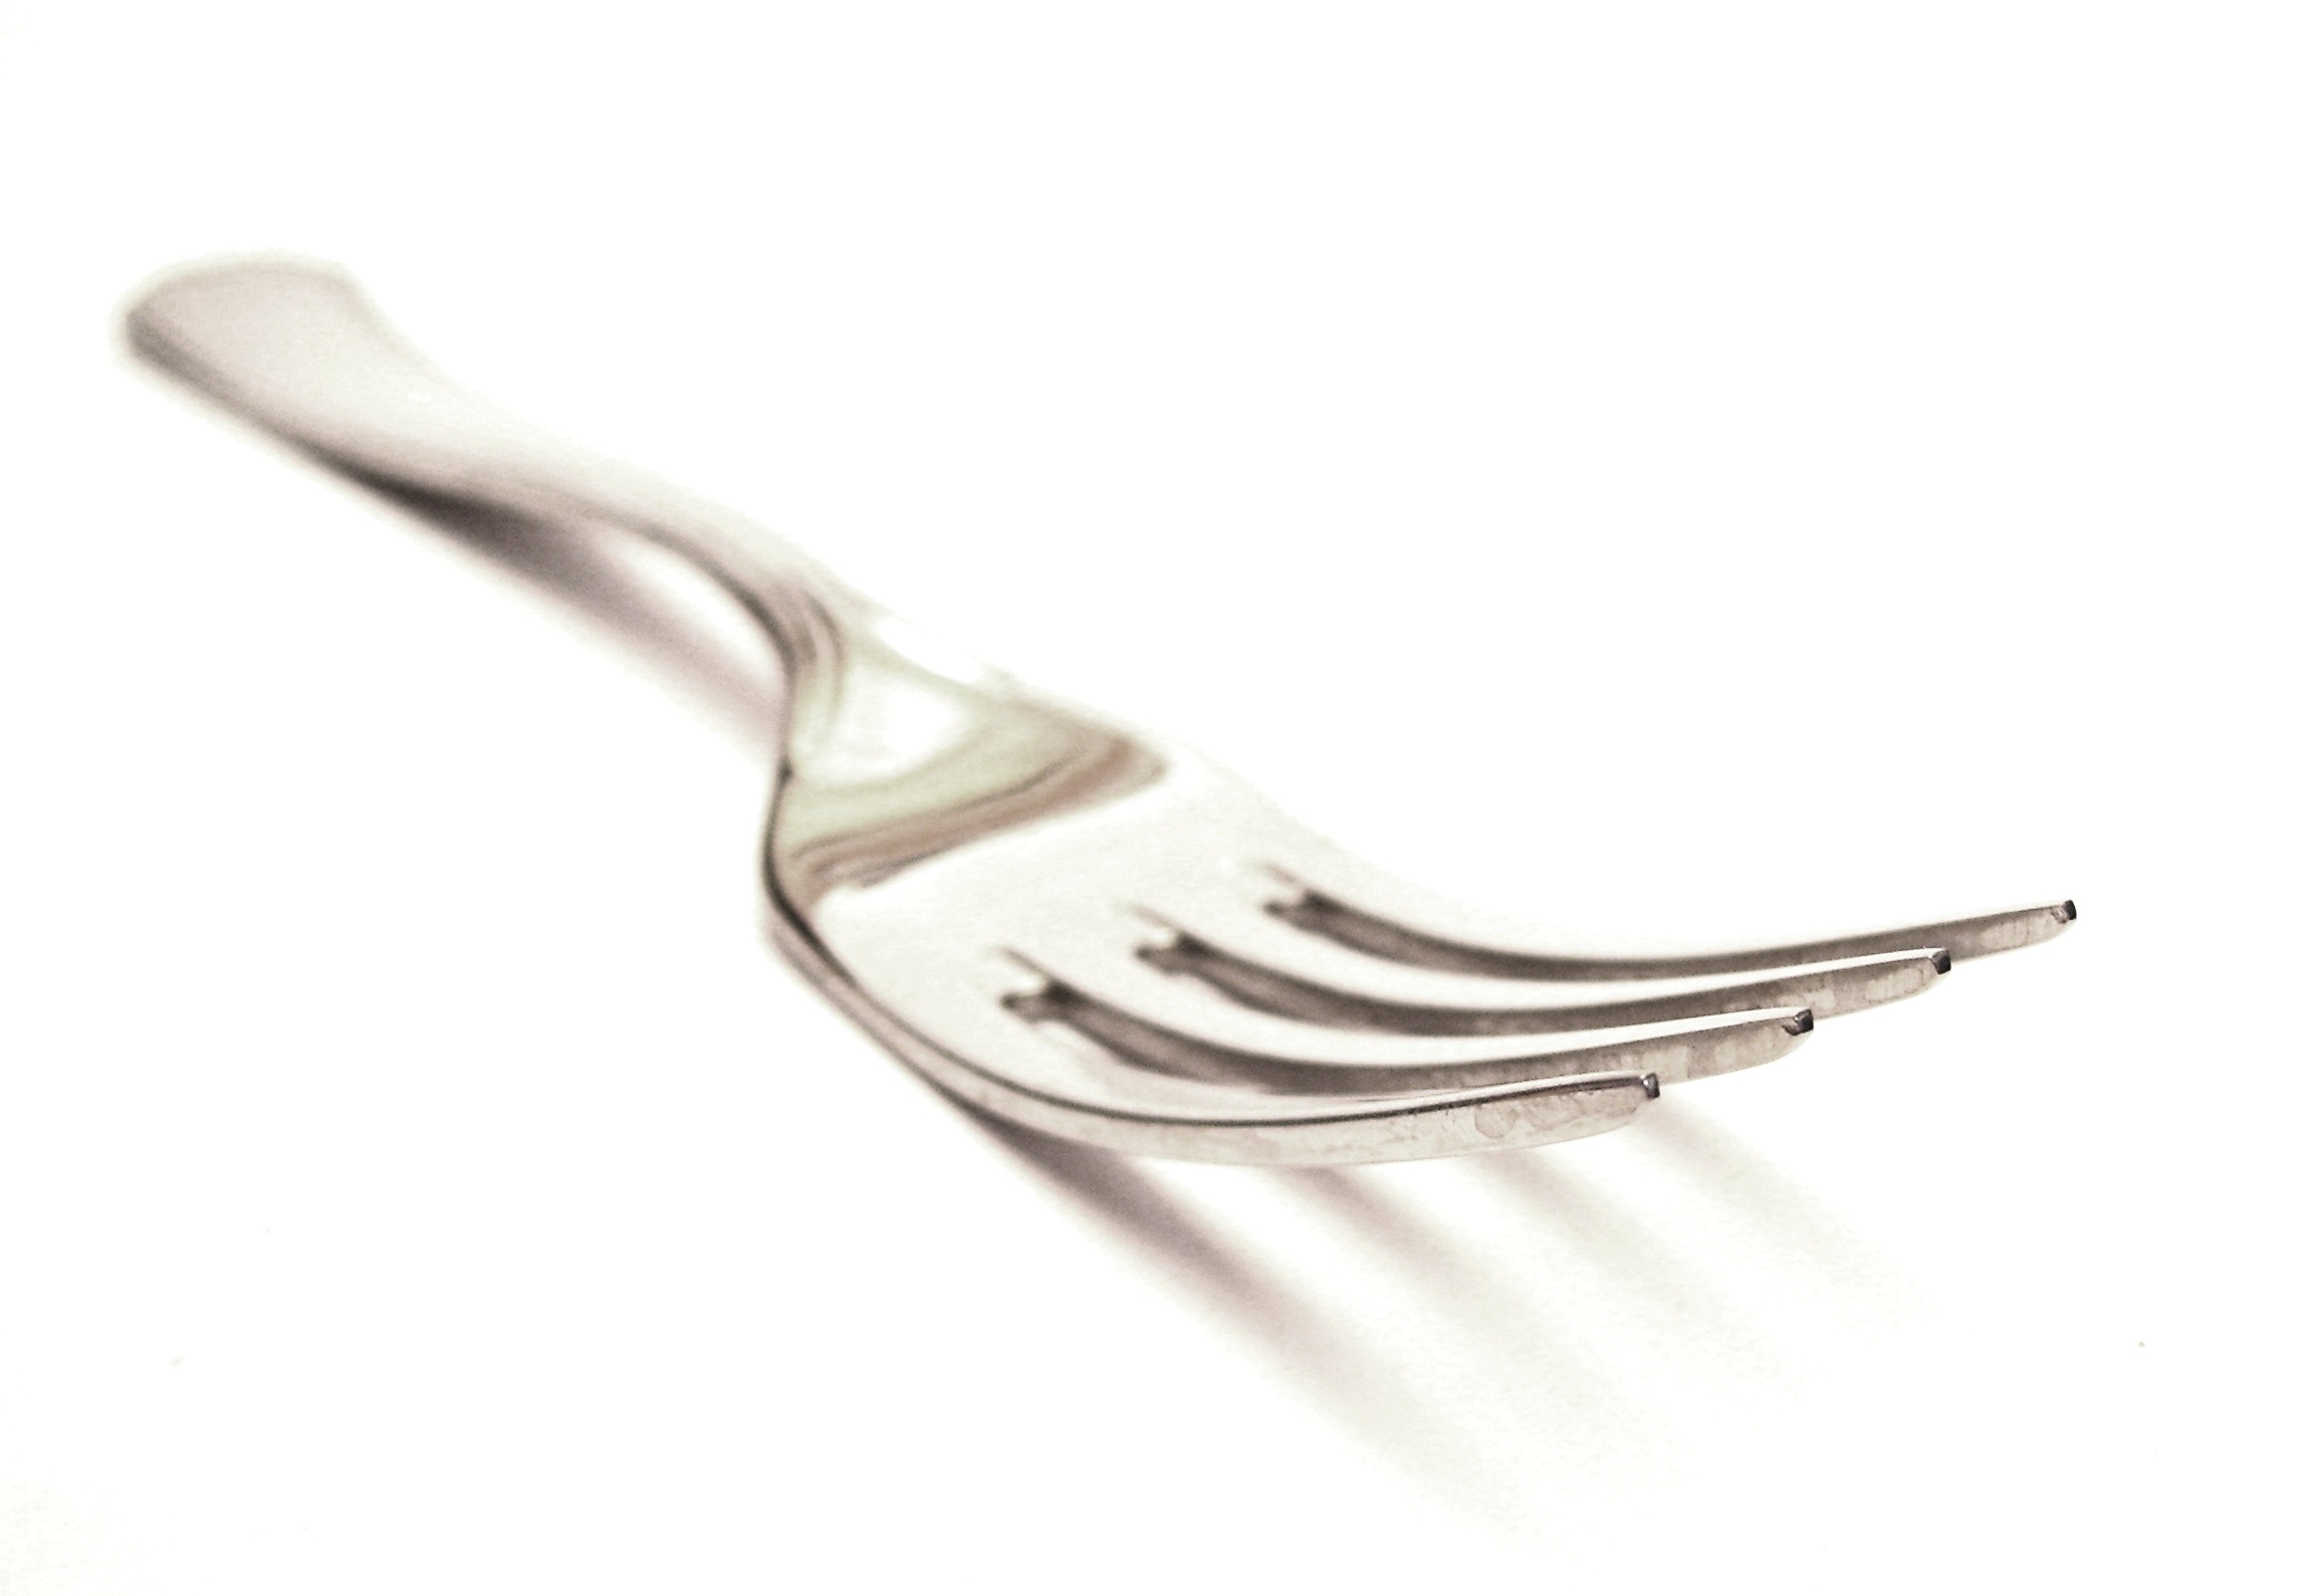
hand, fork, cutlery, villa, tool, meal, tableware, place setting, silver